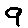
Label: 9